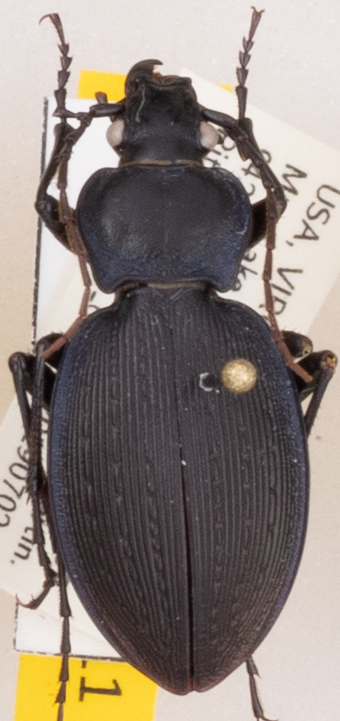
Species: Carabus goryi
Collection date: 2019-07-02
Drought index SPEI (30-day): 0.678
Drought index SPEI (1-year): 2.09
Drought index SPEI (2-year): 2.09